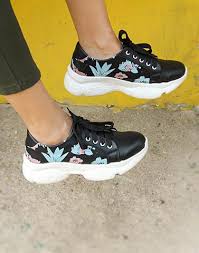
Label: Sneaker